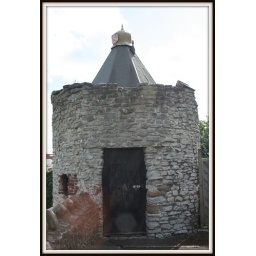
A door in a tower at Dudley castle.